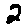
Label: 2